Dock Sud

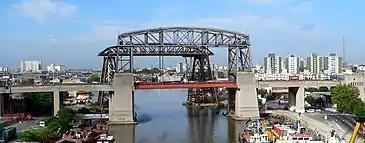
The Nicolás Avellaneda Bridge, connecting Dock Sud ("left") to Buenos Aires

Dock Sud is a town of Avellaneda Partido in Buenos Aires Province, Argentina. It forms part of the urban agglomeration of Greater Buenos Aires.